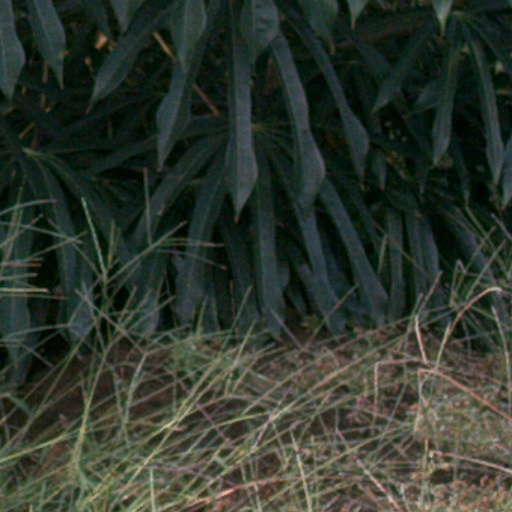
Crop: cassava